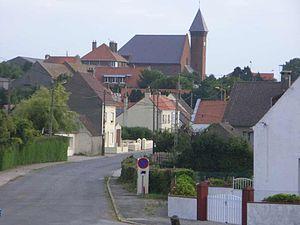
Landrethun-le-Nord est une commune française située dans le département du Pas-de-Calais en région Hauts-de-France.